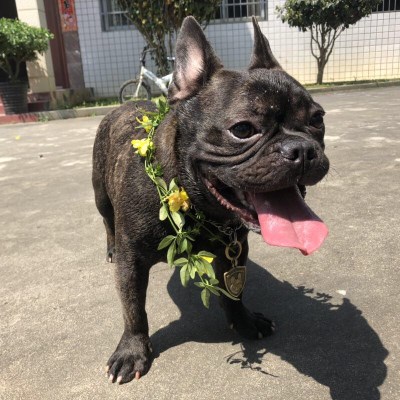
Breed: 1121-n000002-French_bulldog